Human rights in the United States

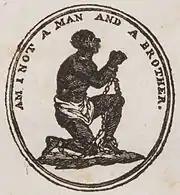
Abolitionist Anthony Benezet and others formed the Pennsylvania Abolition Society. This image was used as a symbol for their cause.

Fifty years later, in 1920, the Constitution was amended again, with the Nineteenth Amendment to definitively prohibit discrimination against women's suffrage.